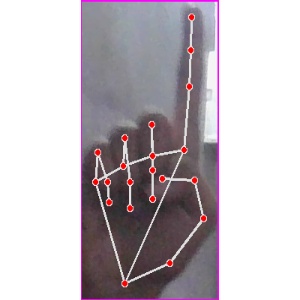
अक्षर: क